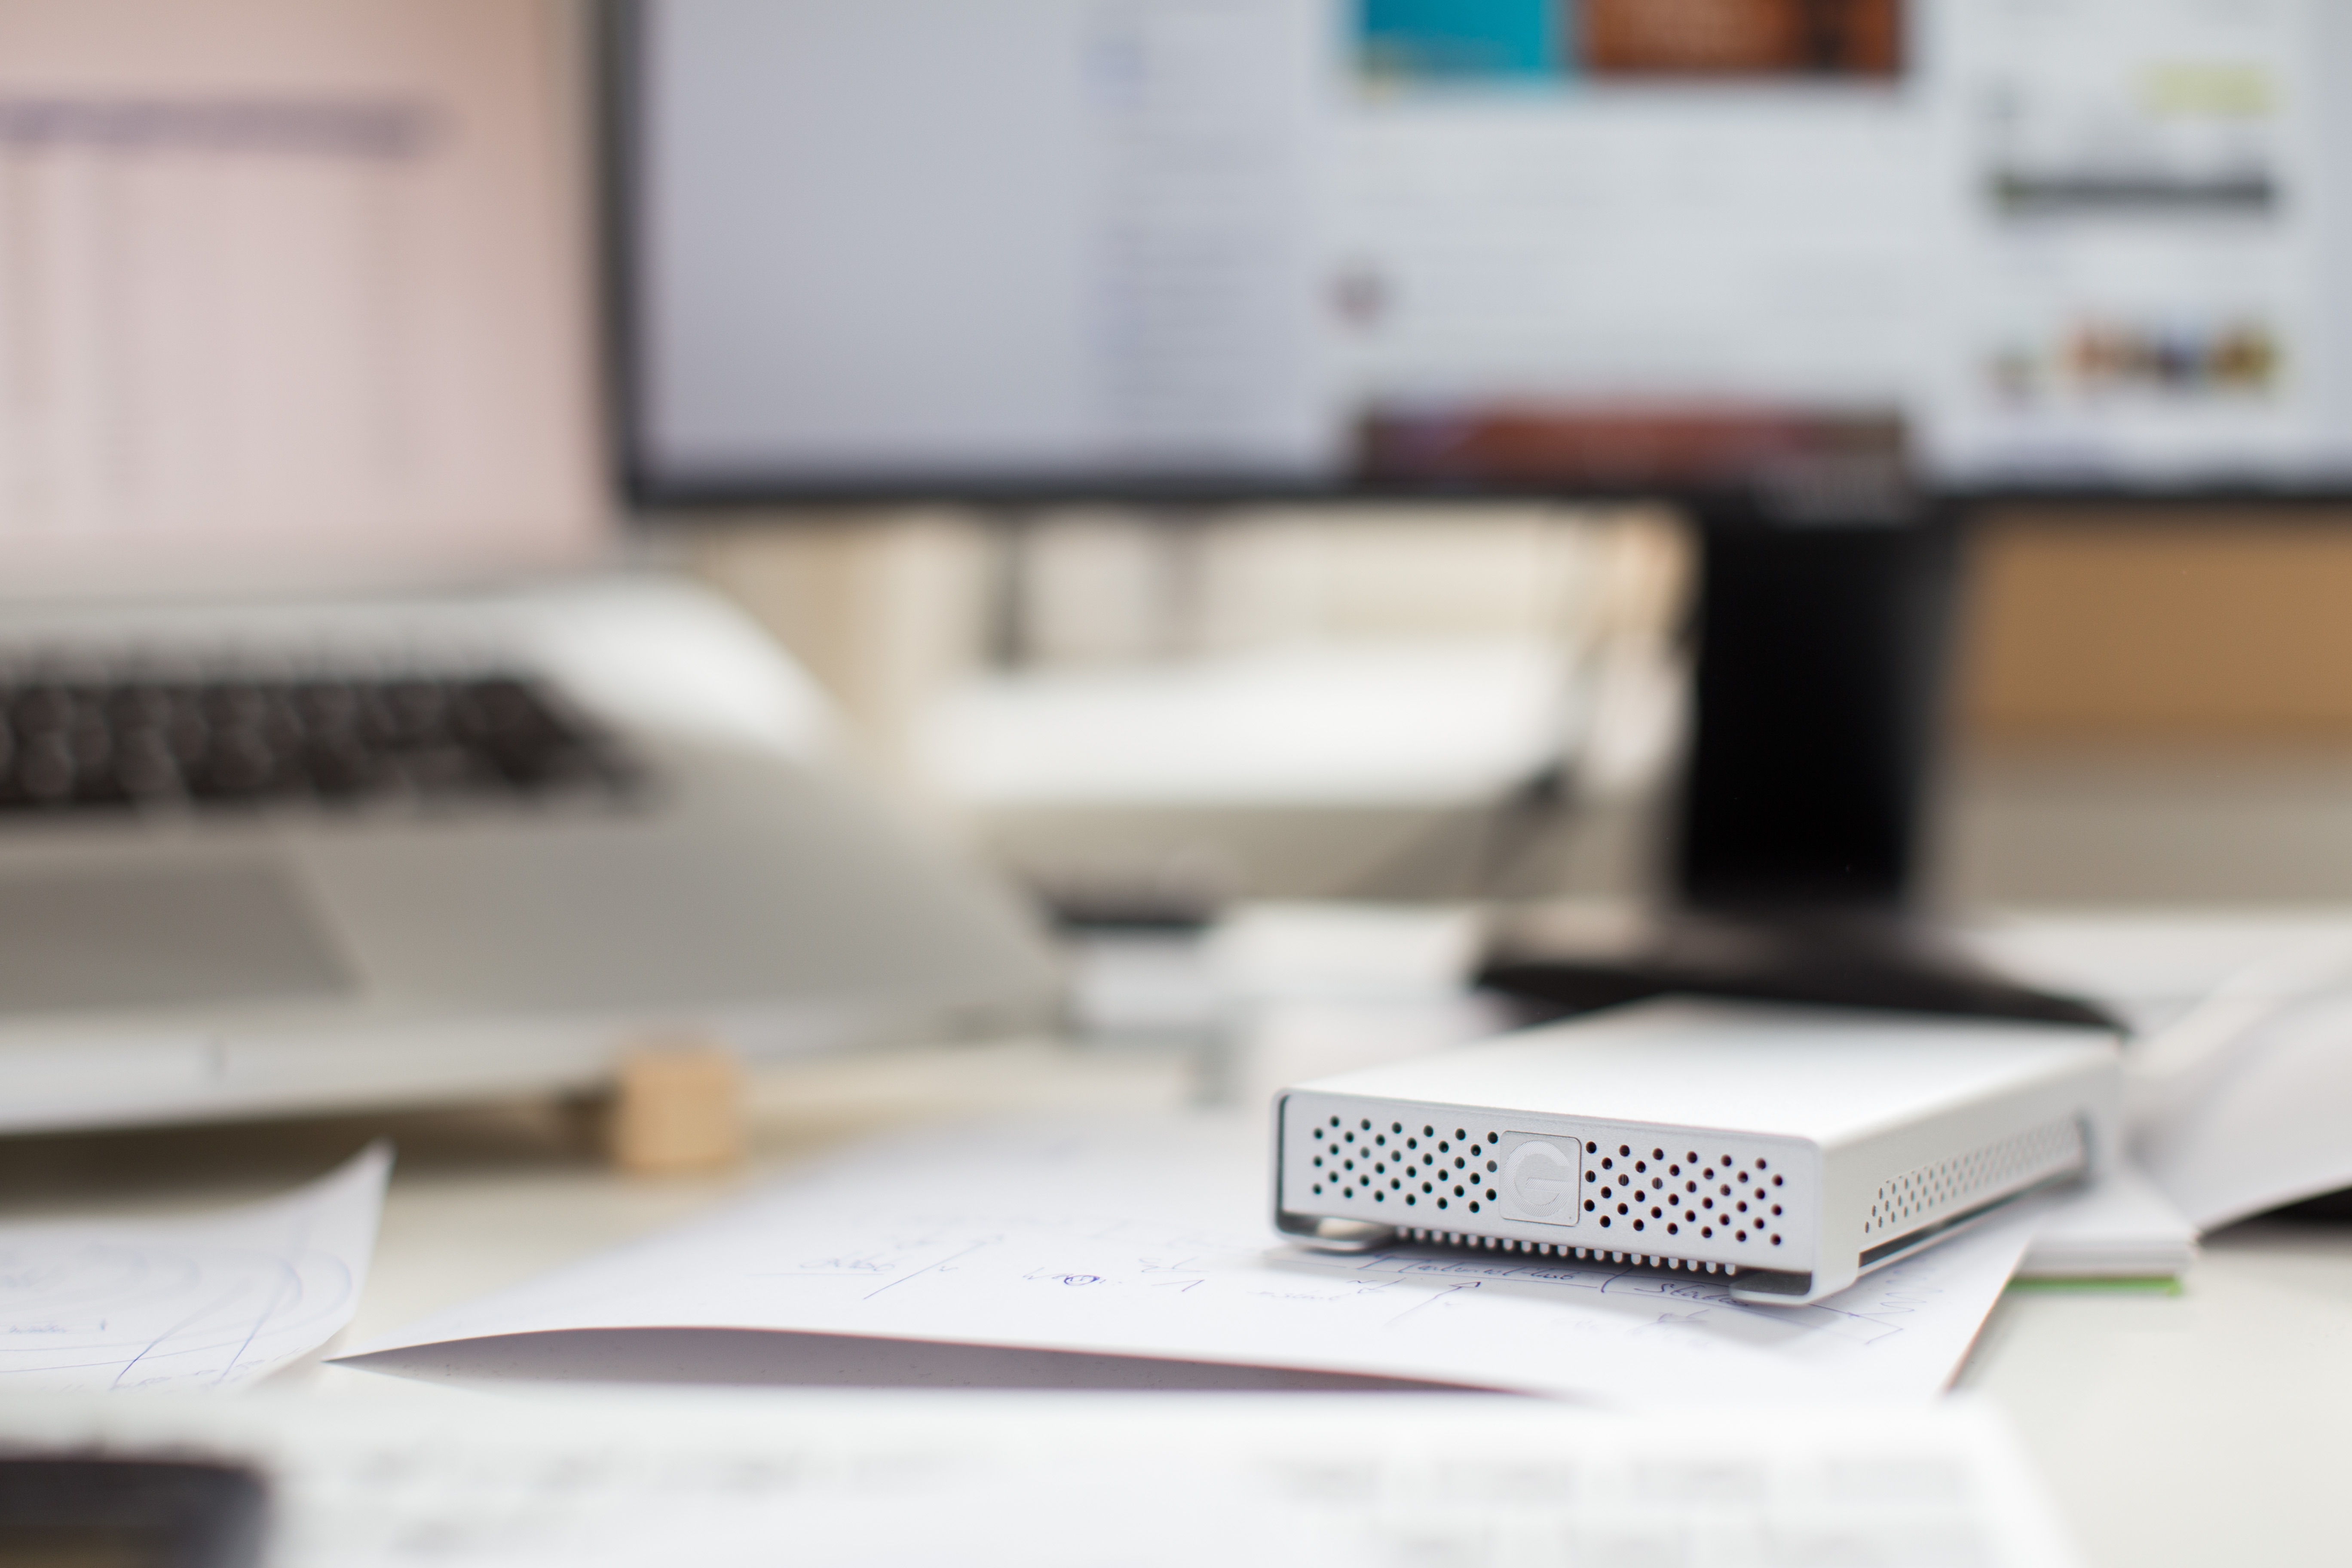
writing, brand, design, document, personal computer, personal computer hardware